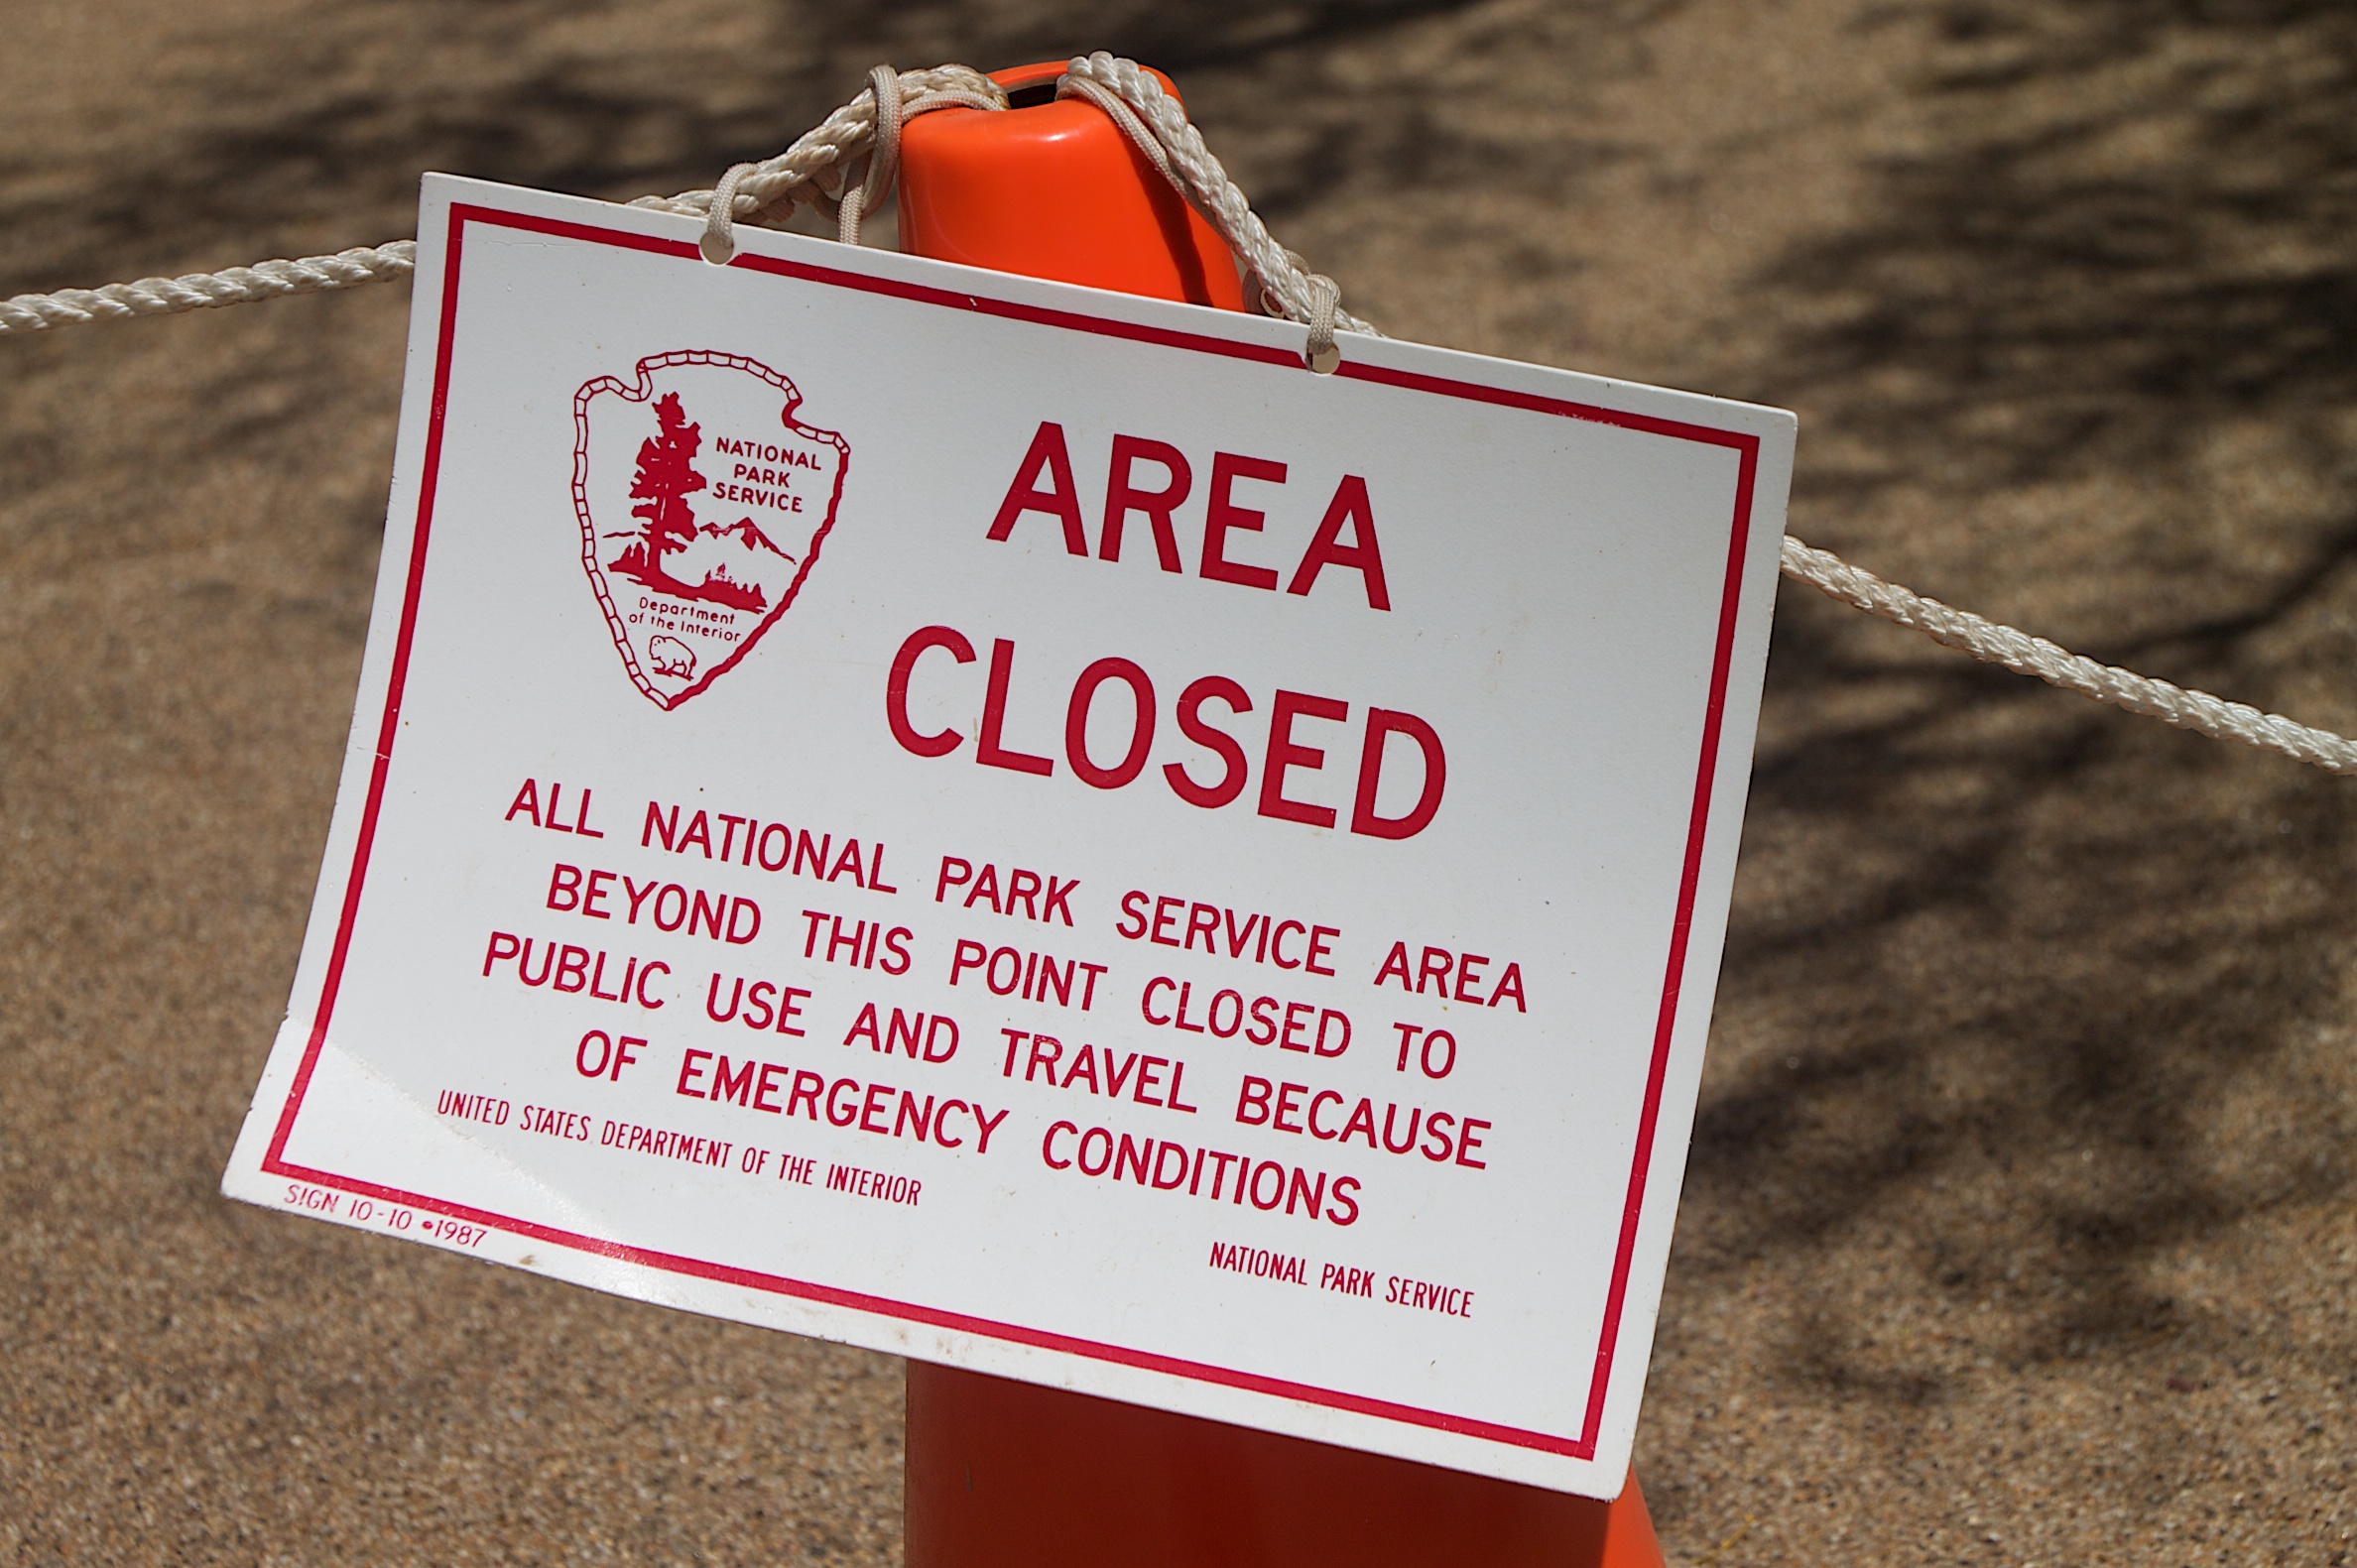
advertising, sign, red, brand, font, fiveku